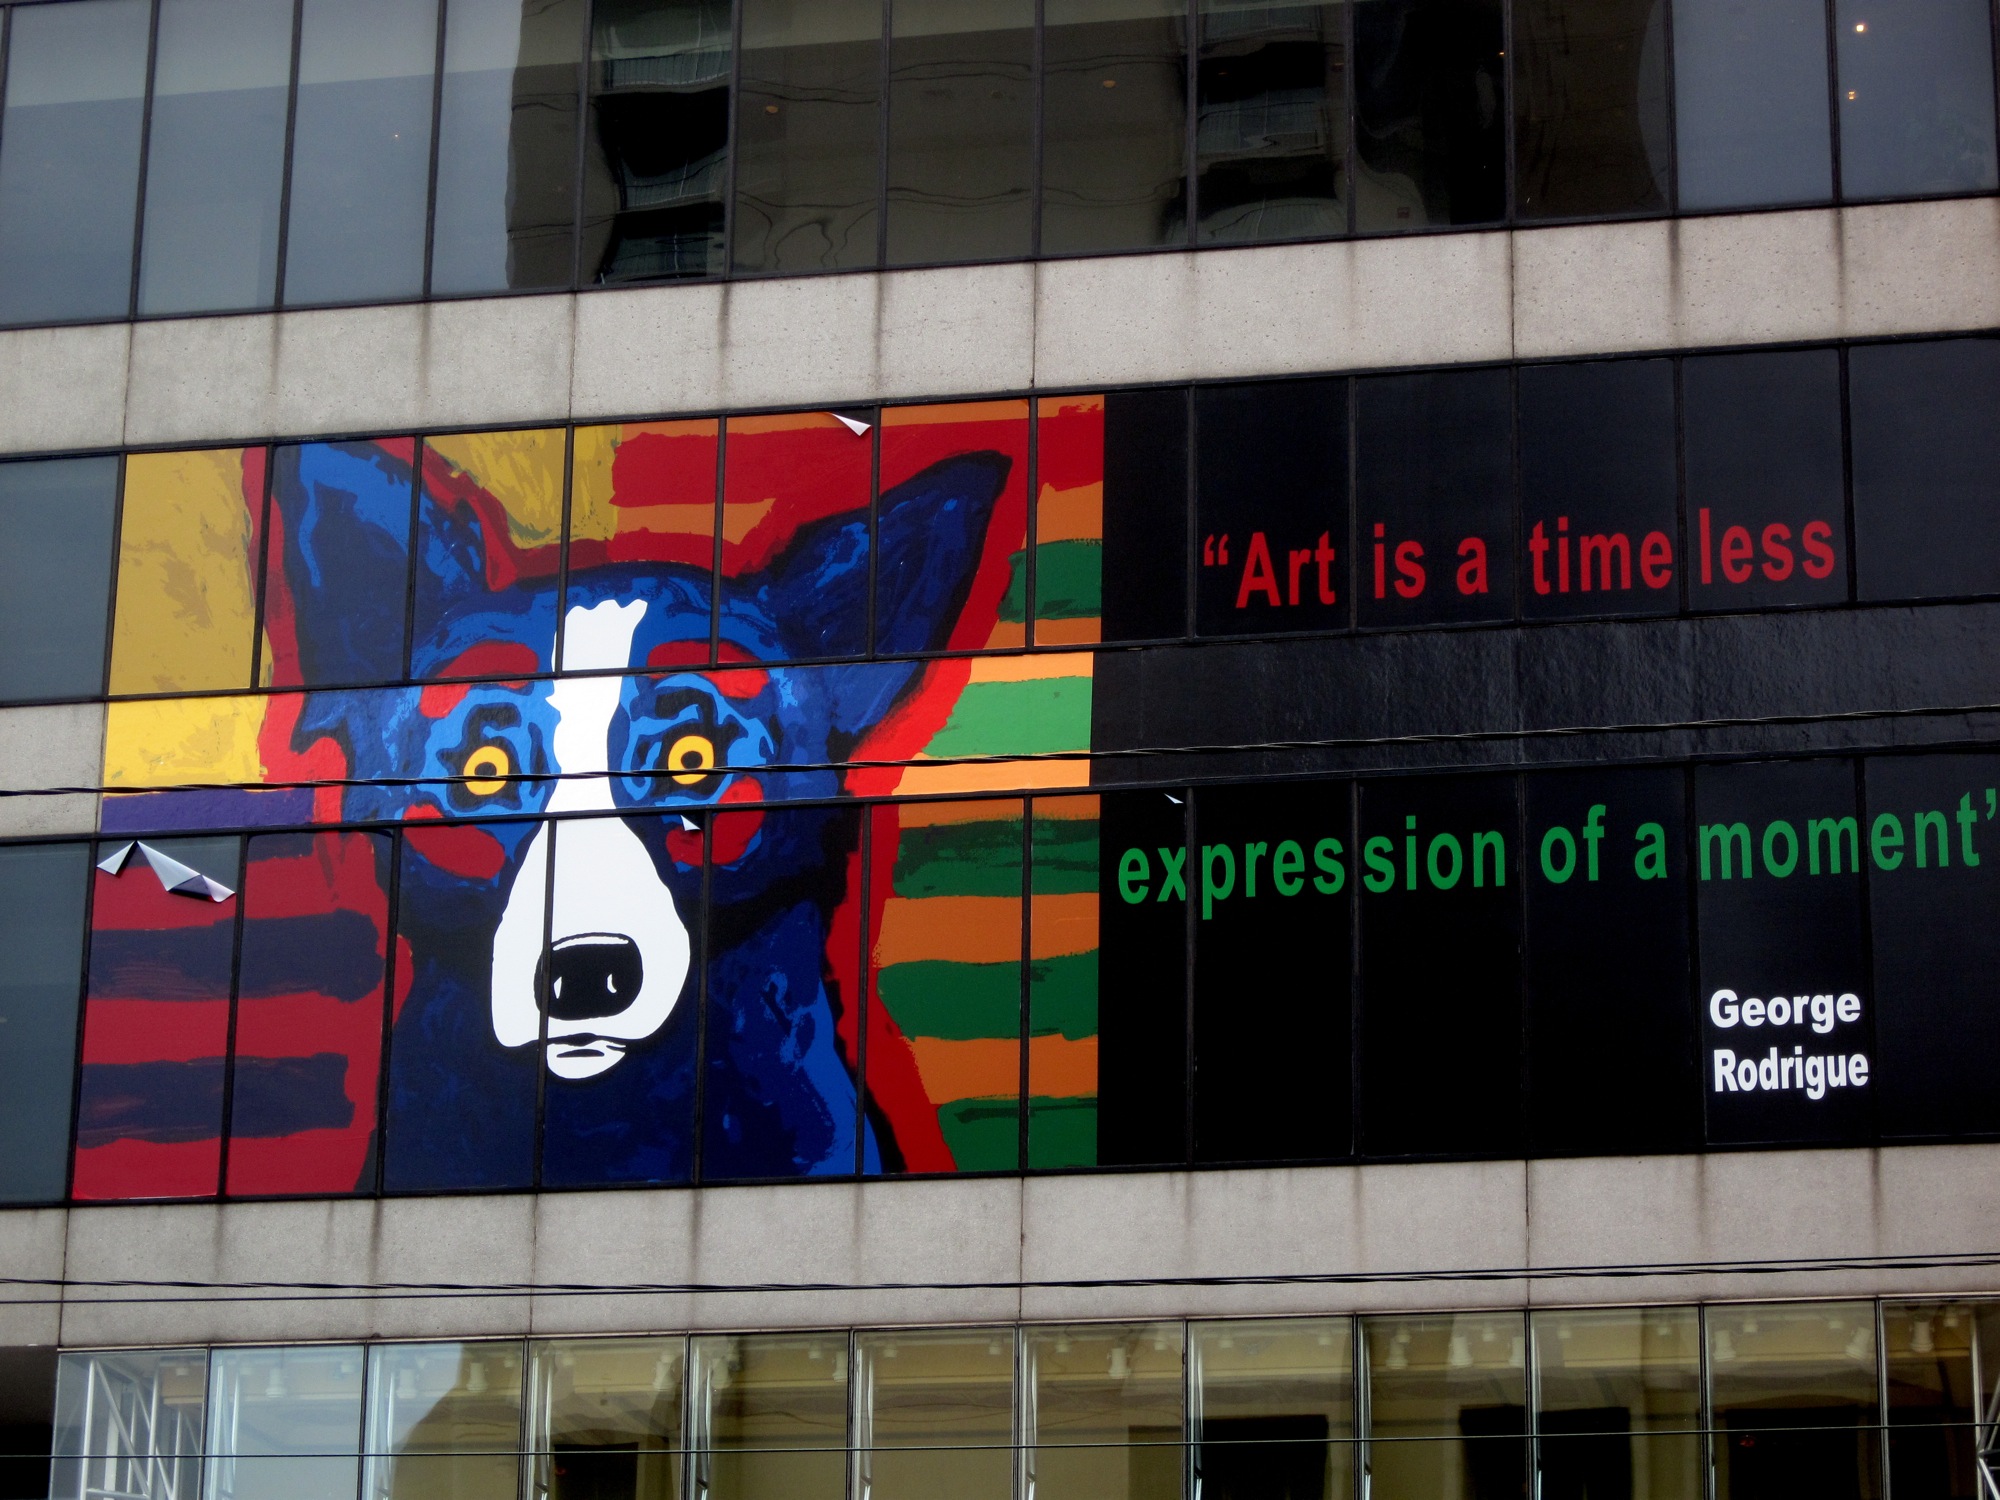
wall, advertising, color, signage, art, design, mural, neworleans, mardigras, kreweofkingarthur, urban area, display device